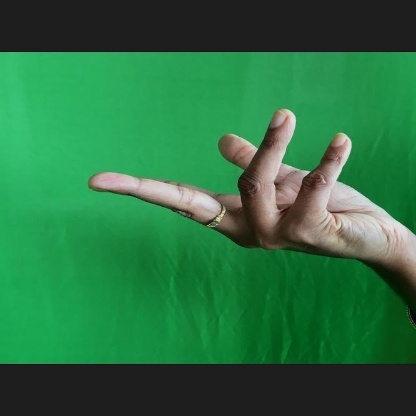
Mudra: Alapadmam